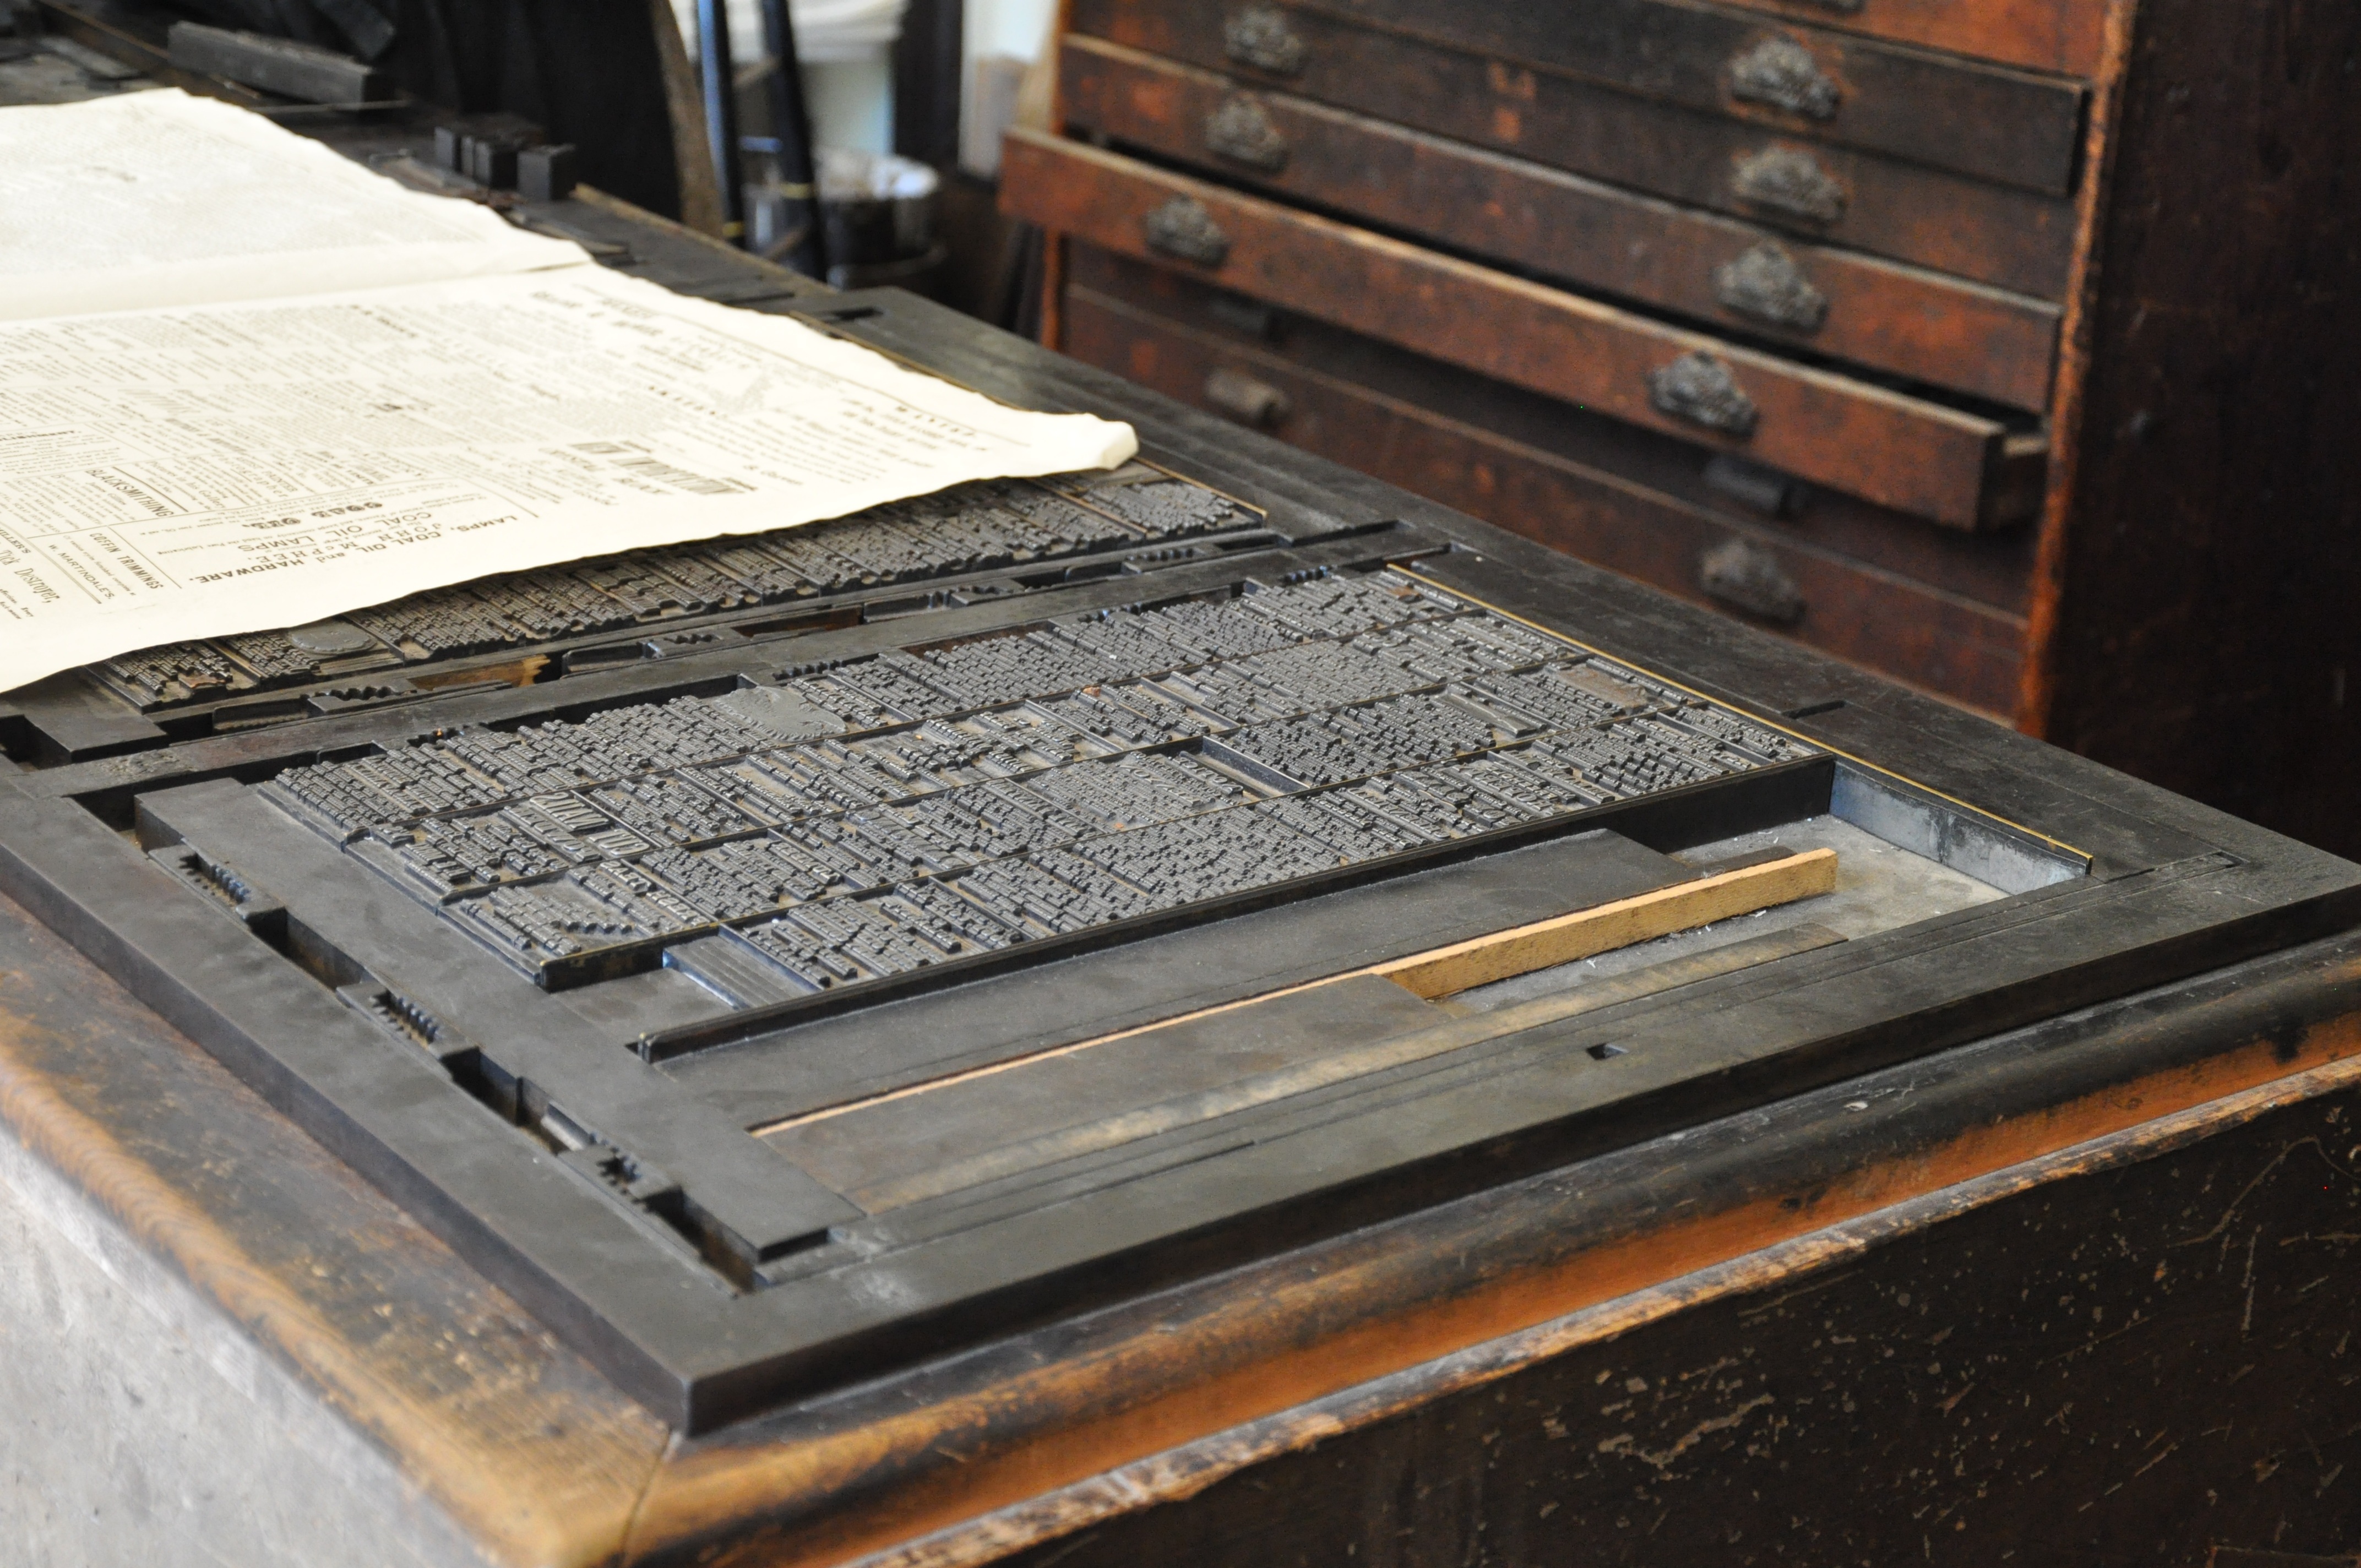
table, wood, floor, newspaper, equipment, furniture, paper, material, ink, printing, press, tools, flooring, old print press, printing press